Catholic school

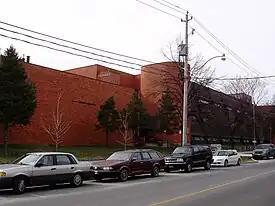
École secondaire catholique Saint-Frère-André in Toronto is one of many publicly funded French Catholic schools in the province of Ontario.

Presently, the Ontario Ministry of Education funds 29 English-language Catholic school boards and 8 French-language Catholic school boards (in addition to 31 English-language secular school boards, 4 French-language secular school boards, and one English-language Protestant school board). Originally, most of the province's secular school boards were Protestant-based. However, it was gradually transformed into a secular public system. Public funding of Catholic schools was initially provided only to Grade 10 in Ontario. However, in 1985, it was extended to cover the final three years of secondary education (Grade 11 to Grade 13/OAC). Publicly funded Catholic separate schools are also present in Alberta and Saskatchewan. However, they are not as prevalent as in the province of Ontario.